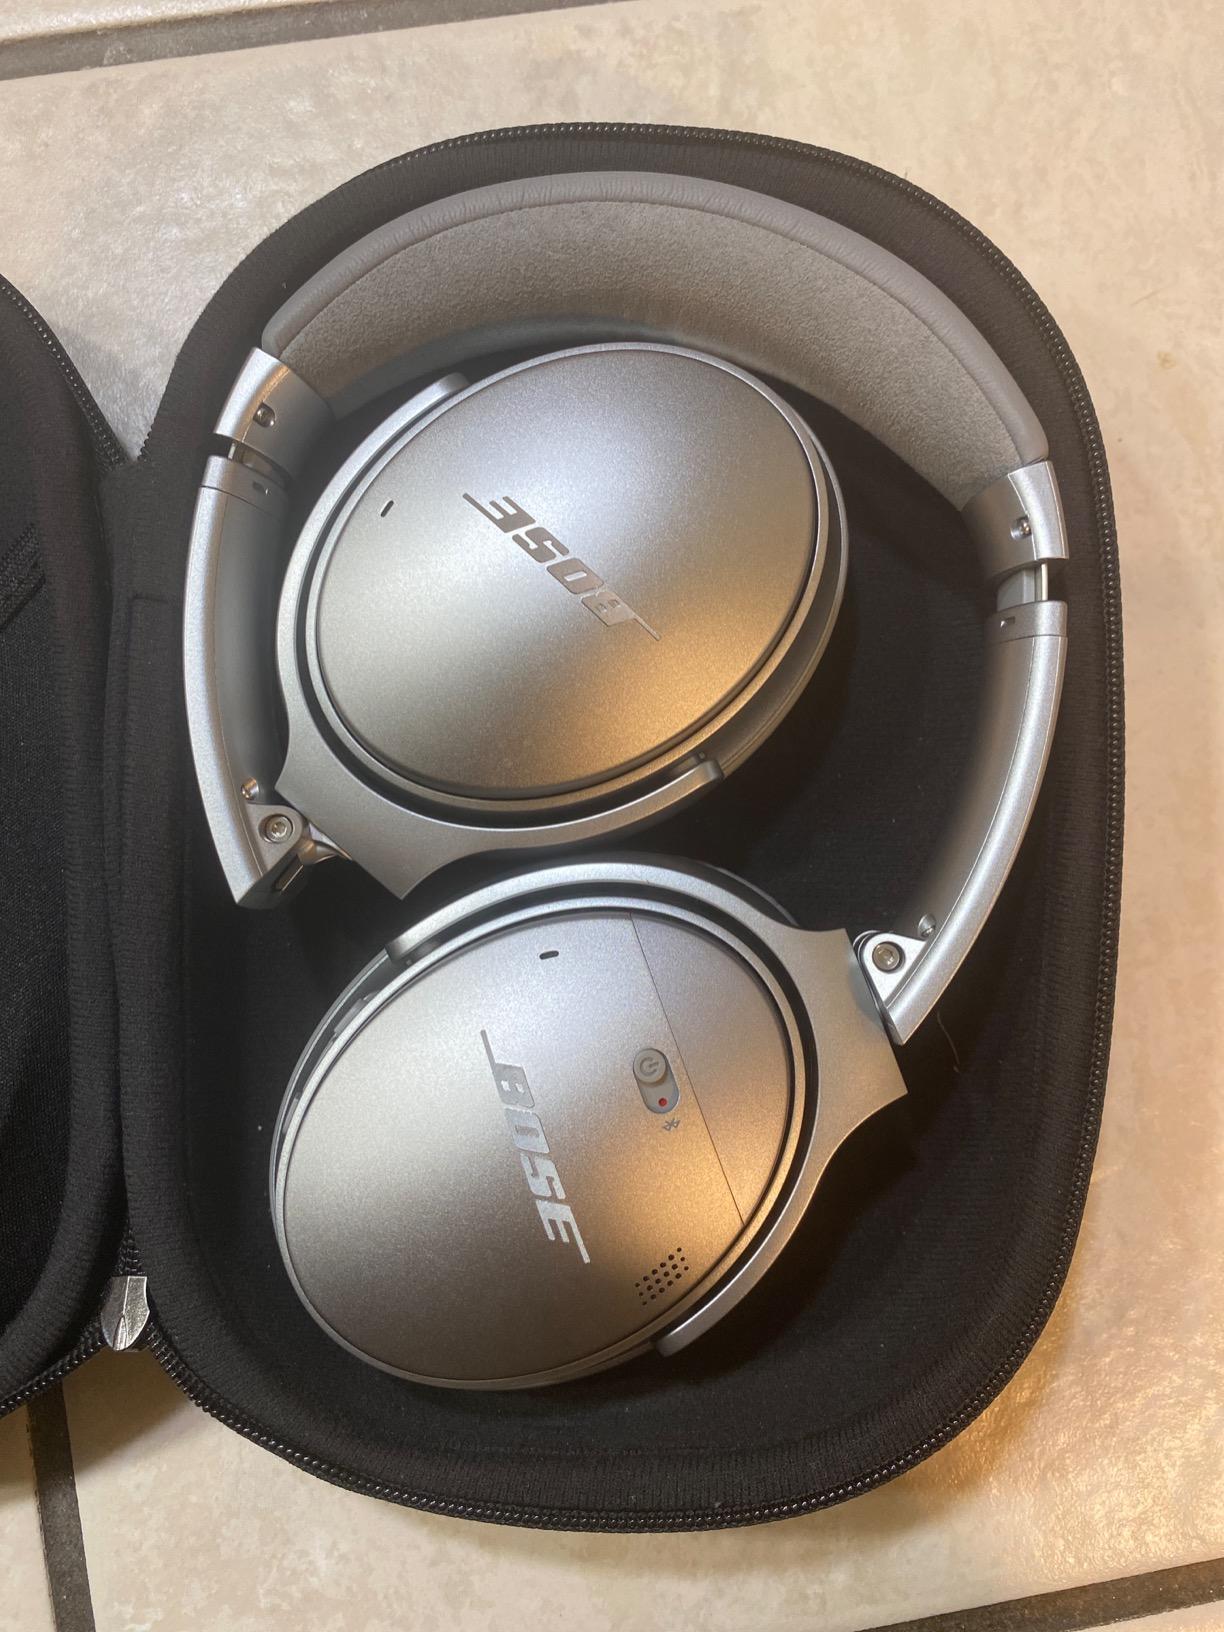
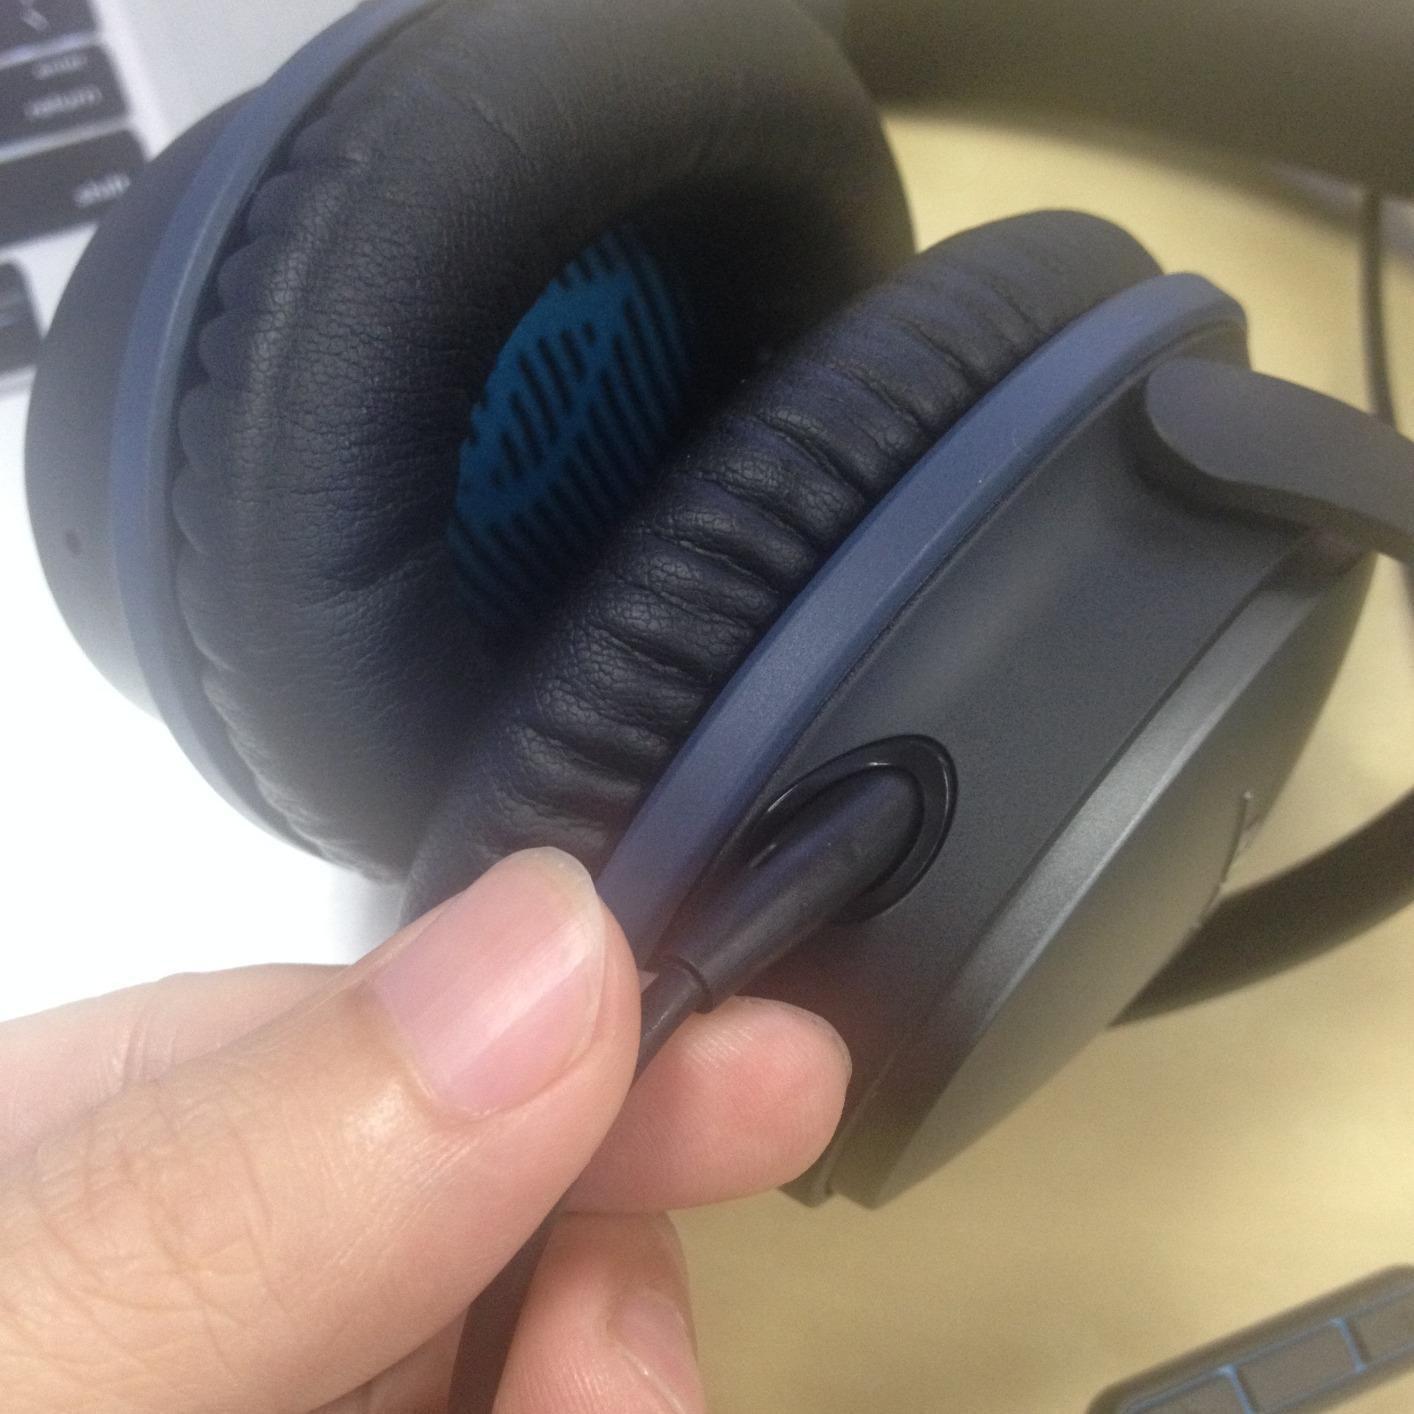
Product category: headphones
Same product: no